Cornell Law School

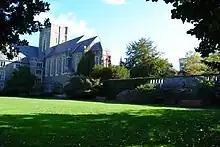
Interior of Cornell Law School quad

Cornell has offered LL.M and J.S.D degrees since 1928. The joint JD/MBA (with Cornell's Johnson School of Management) has three- and four-year tracks, The JD/MILR program is four years, the JD/MPA is four years, and the JD/MRP is four years.